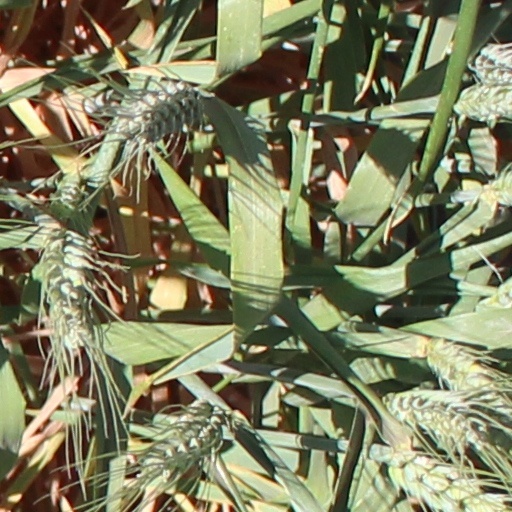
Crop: wheat